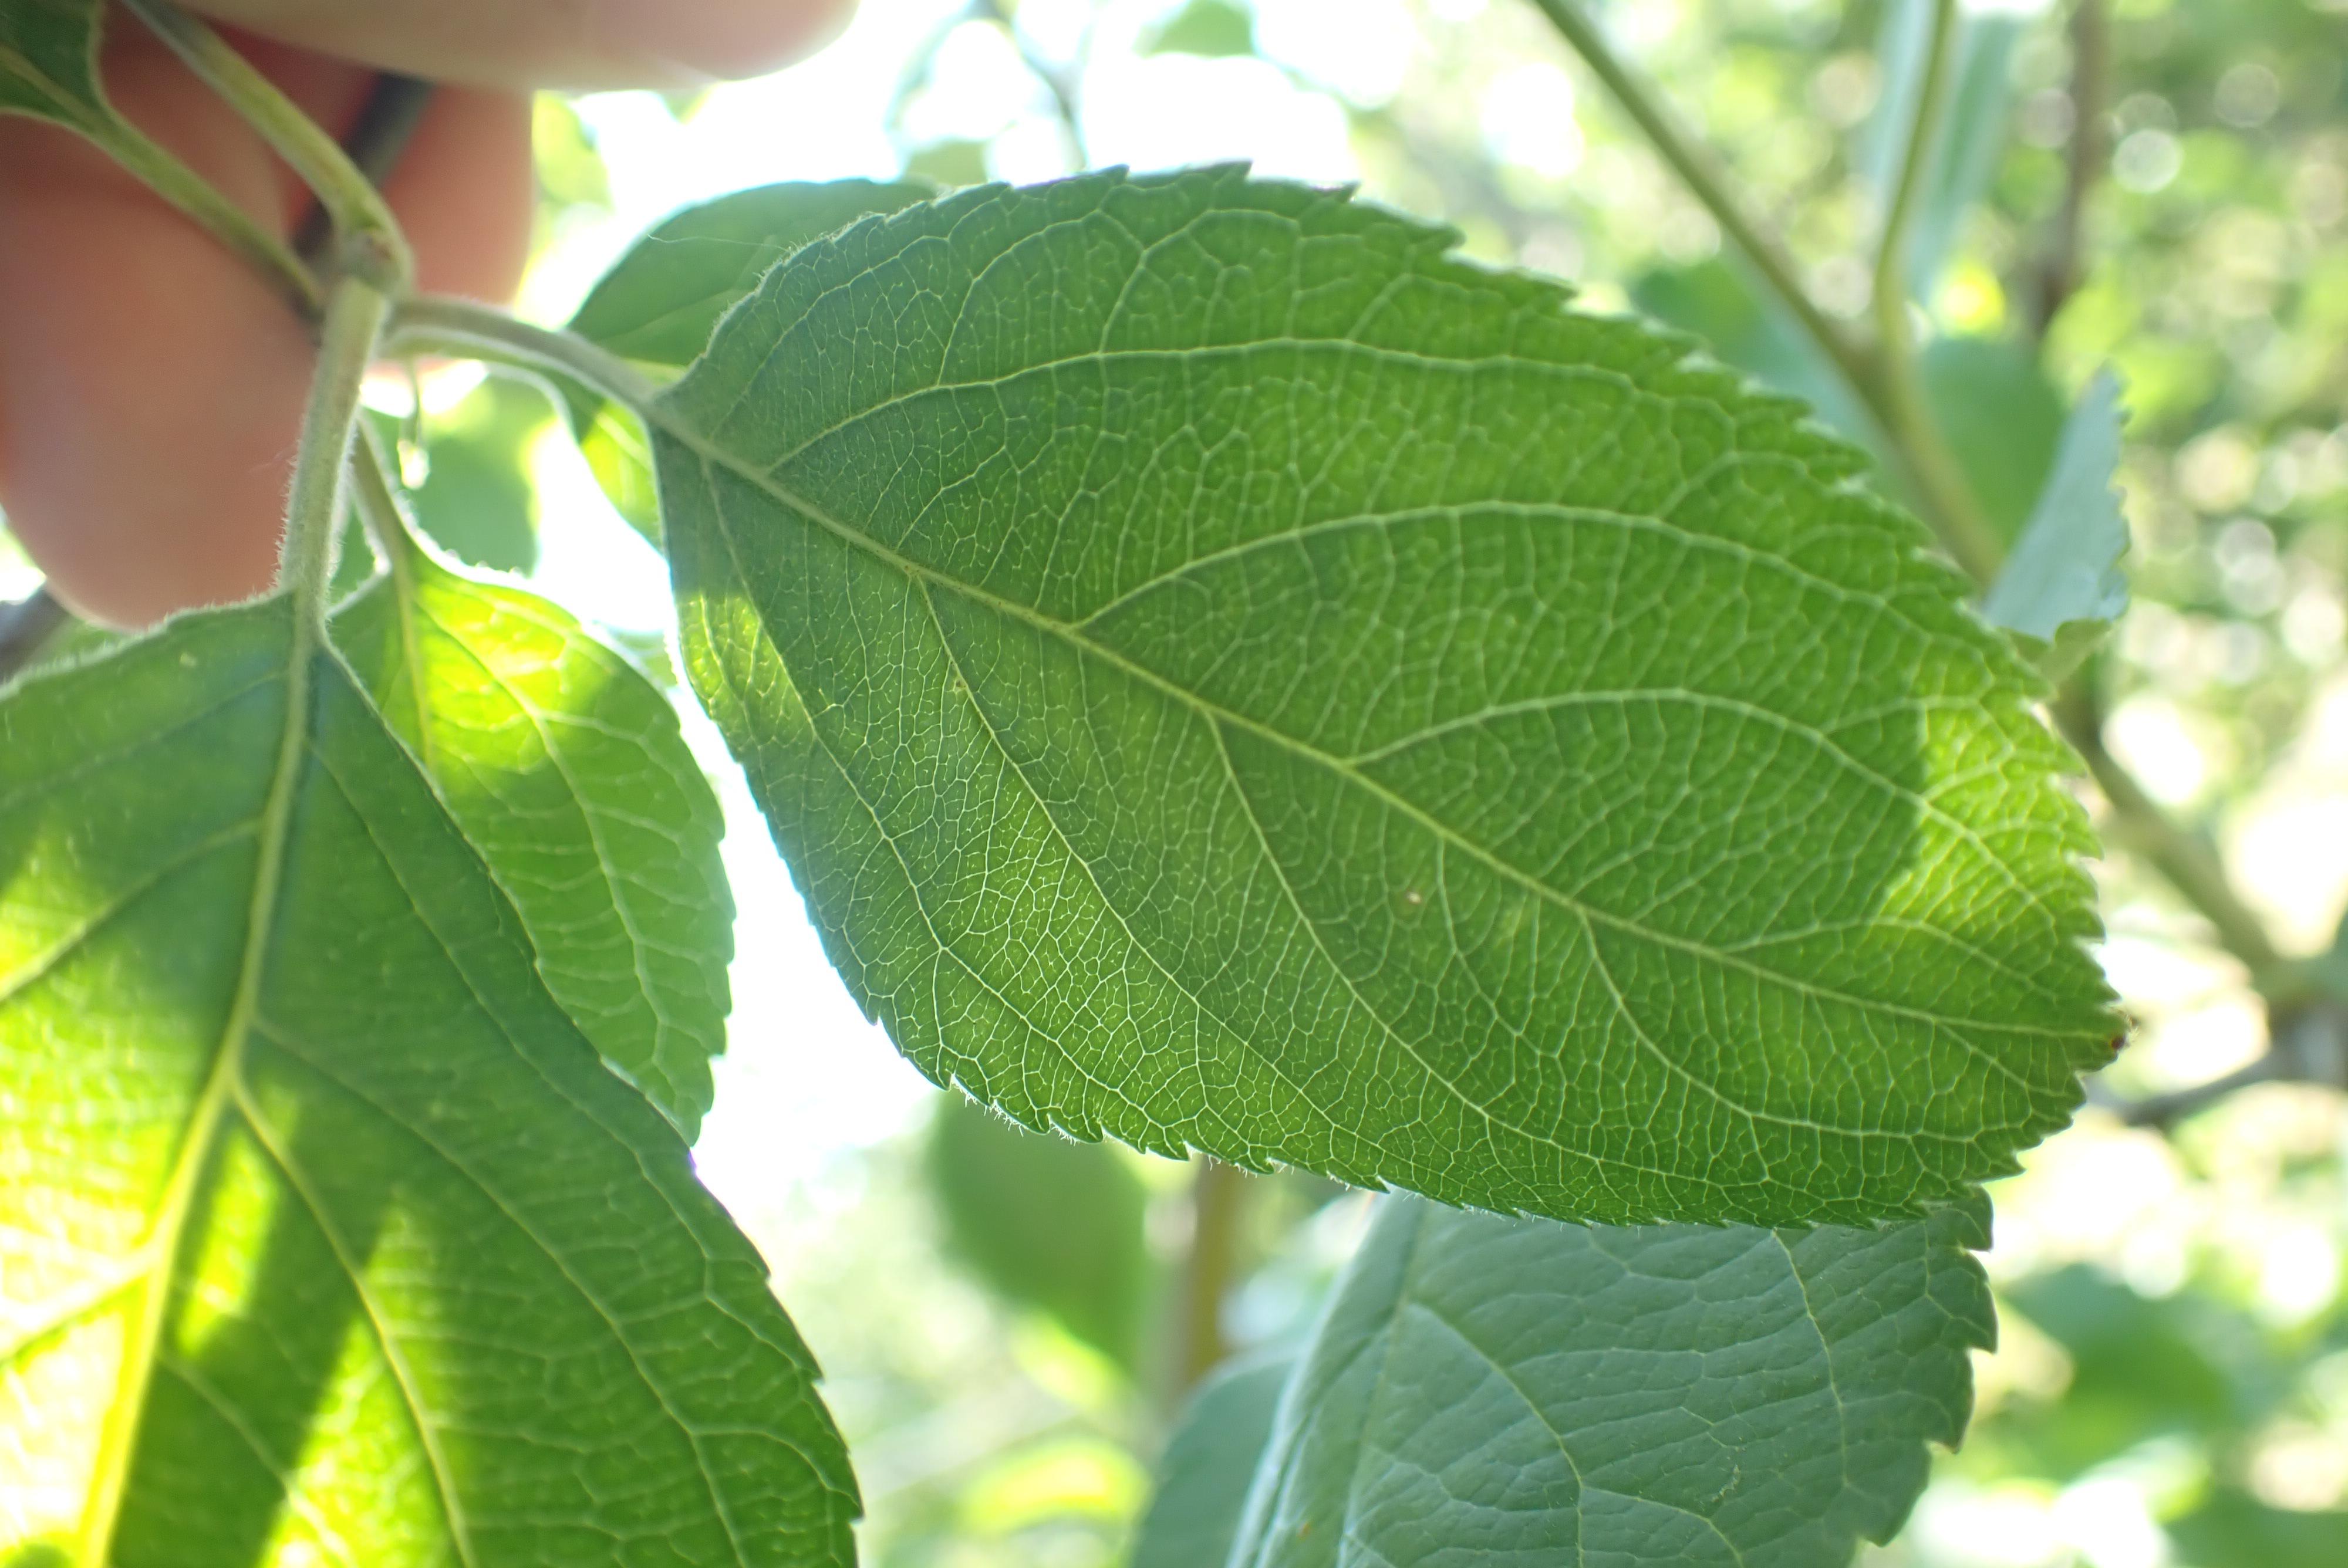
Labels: healthy